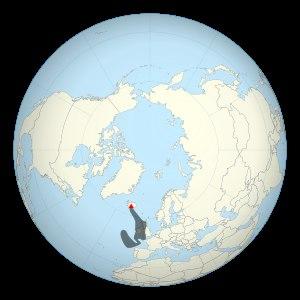
L'éruption de l'Eyjafjöll en 2010 est une éruption volcanique qui débute le 20 mars 2010 sur l'Eyjafjöll, un volcan du Sud de l'Islande, et prend fin le 27 octobre 2010. Sa première phase éruptive se déroule au Fimmvörðuháls, un col libre de glace entre les calottes glaciaires d'Eyjafjallajökull et de Mýrdalsjökull, et se manifeste par des fontaines et des coulées de lave qui se tarissent le 12 avril. Le 14 avril, la lave refait son apparition dans la caldeira du volcan recouverte par l'Eyjafjallajökull. Elle provoque une importante fonte de la glace ce qui entraîne des jökulhlaups, des inondations glaciaires brutales et destructrices, ainsi que la formation d'un important panache volcanique composé de vapeur d'eau, de gaz volcaniques et de cendres. Ces dernières, poussées par les vents dominants qui les rabattent sur l'Europe continentale, entraînent d'importantes perturbations dans le transport aérien dans le monde avec la fermeture de plusieurs espaces aériens et de nombreuses annulations de vols jusqu'au 20 avril. À partir de cette date, l'activité éruptive est moins explosive mais se maintient à un niveau soutenu avec notamment la formation d'une nouvelle coulée de lave.
Cartographie approximative